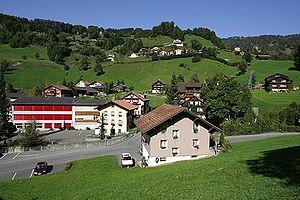
Illgau est une commune suisse du canton de Schwytz, située dans le district de Schwytz.